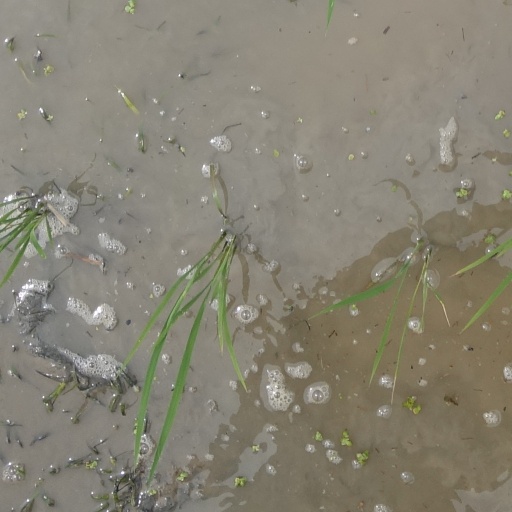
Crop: rice